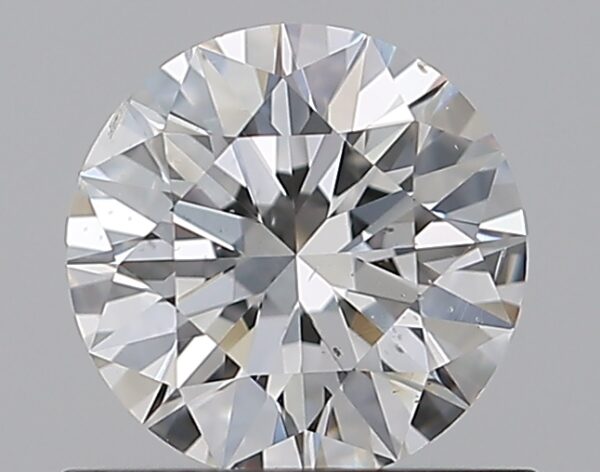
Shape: round
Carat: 0.7
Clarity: SI1
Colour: F
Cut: EX
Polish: EX
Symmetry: EX
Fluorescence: N
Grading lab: GIA
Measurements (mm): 5.7 x 5.73 x 3.54